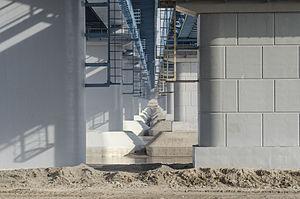
Le pont Atamyrat-Kerkiçi est un pont long de 1 414 mètres, qui enjambe le fleuve Amou-Daria, et relie la ville d'Atamyrat et le village Kerkiçi, tous deux situés dans la province de Lebap, à l'Est du Turkménistan.